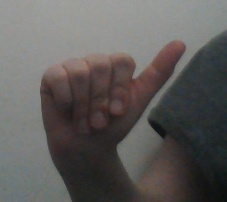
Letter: dhad